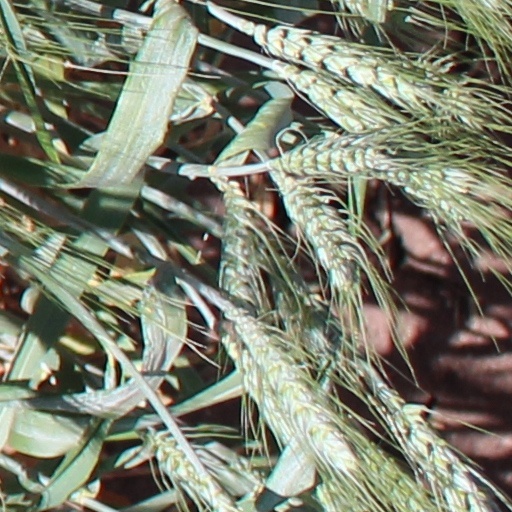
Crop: wheat